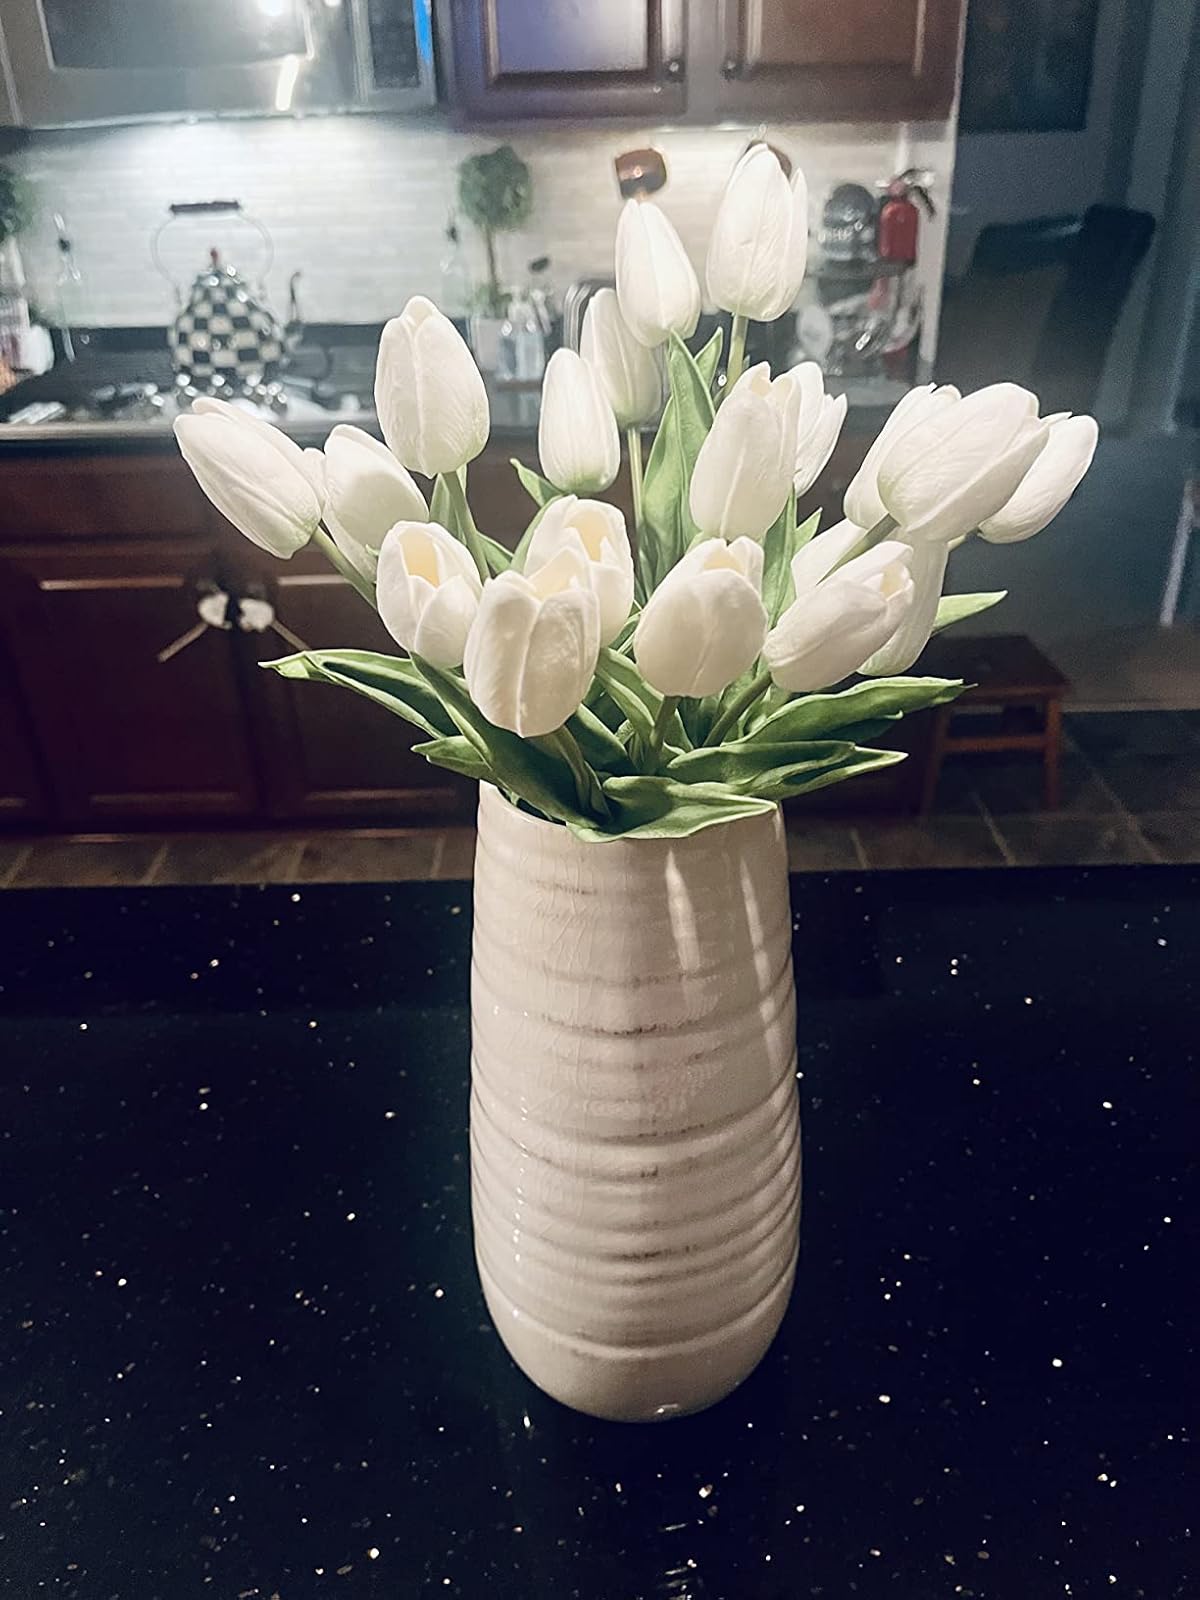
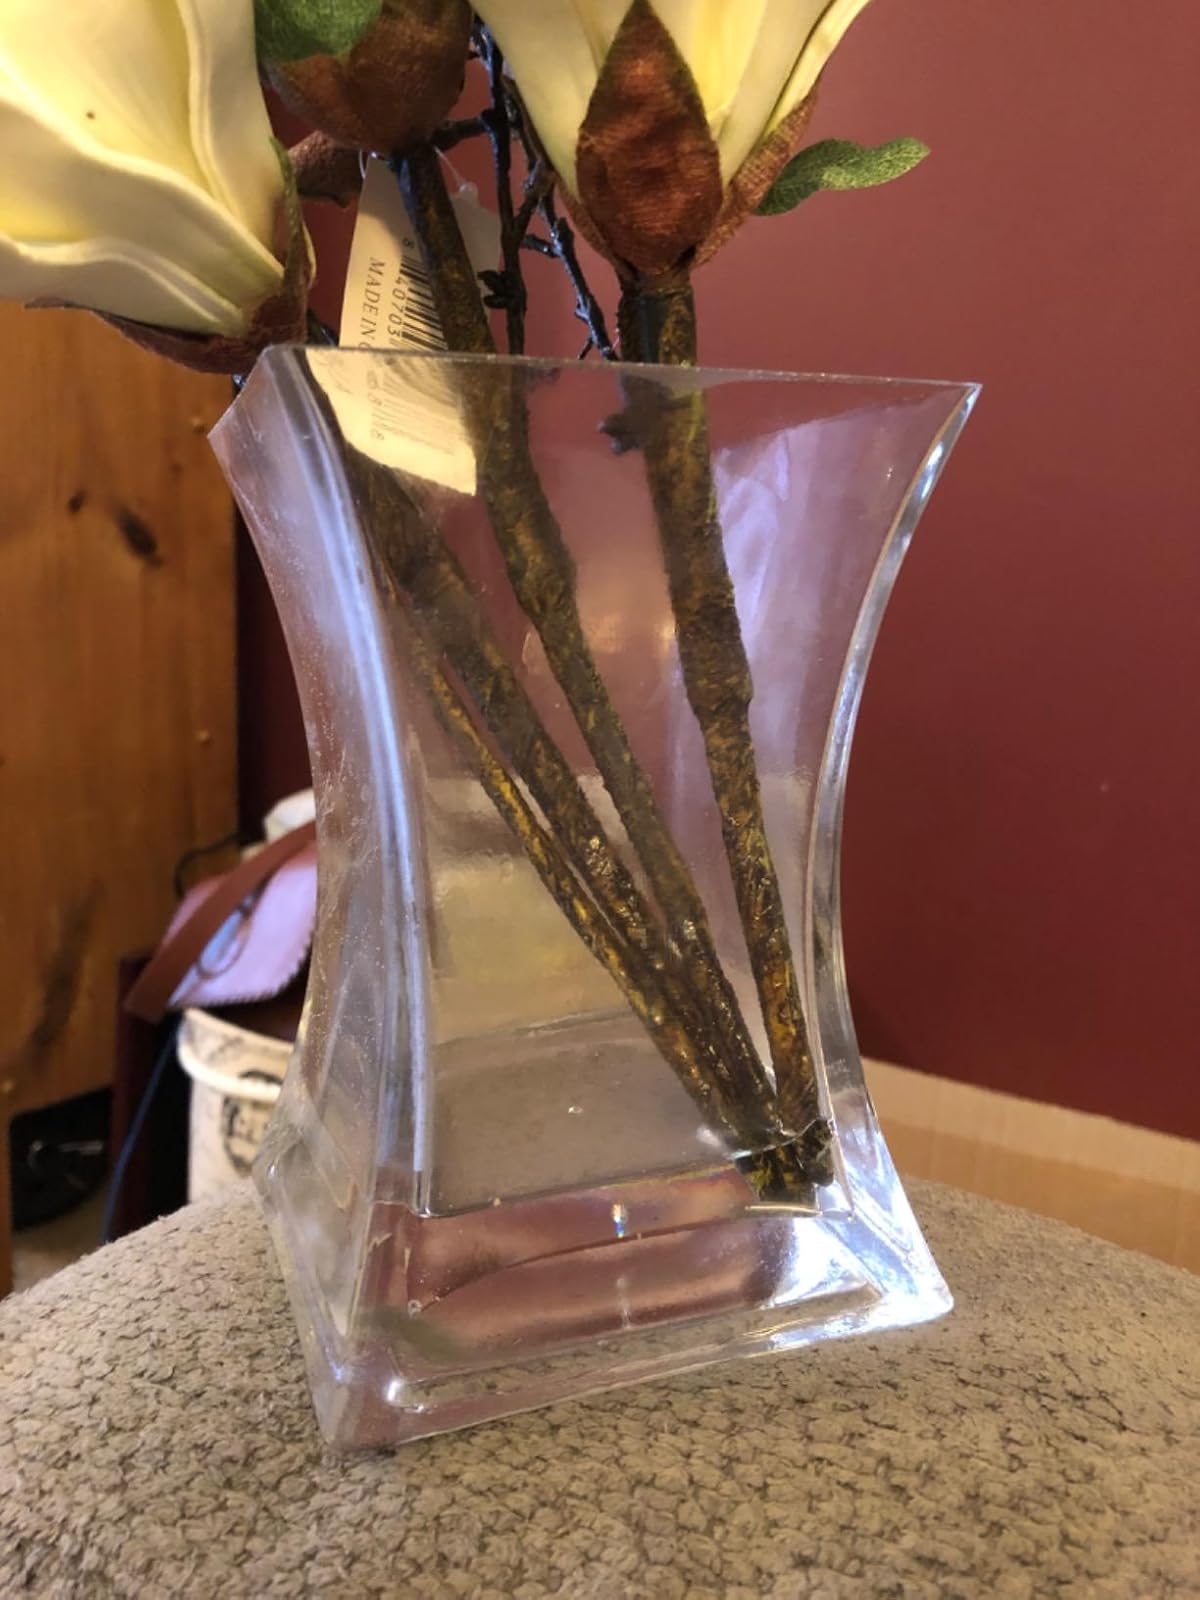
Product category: vase
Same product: no